Norah Barlow

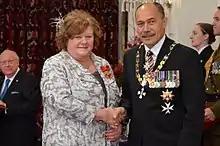
Barlow in 2014, after her investiture as an Officer of the New Zealand Order of Merit by the governor-general, Sir Jerry Mateparae

Norah Kathleen Barlow (born 1957) is a New Zealand business executive. She was formerly the managing director and chief executive of aged-care business Summerset Group.